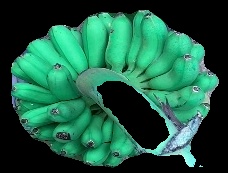
Variety: rasbale
Grade: grade1